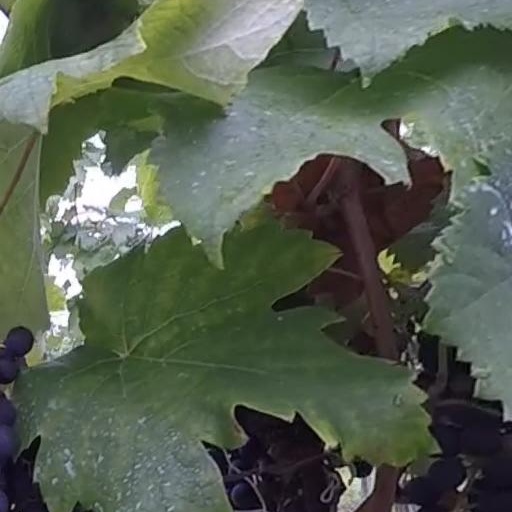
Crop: grape